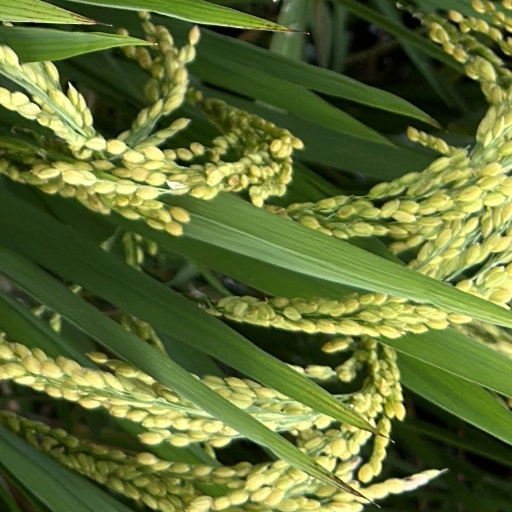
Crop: rice